Question: Please indicate a possible affordance area of the hammer that can be used for holding
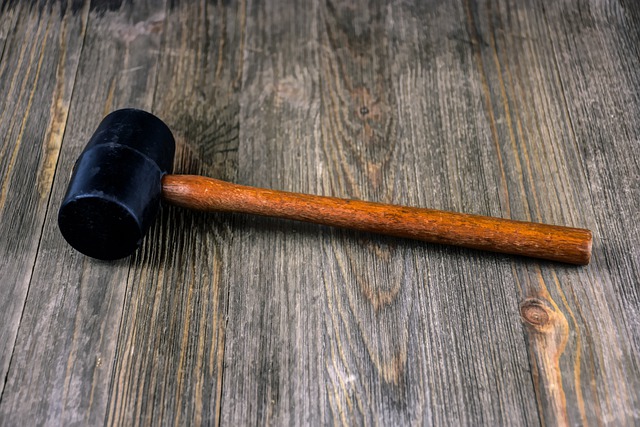
Answer: [165, 177.5, 590, 269.5]